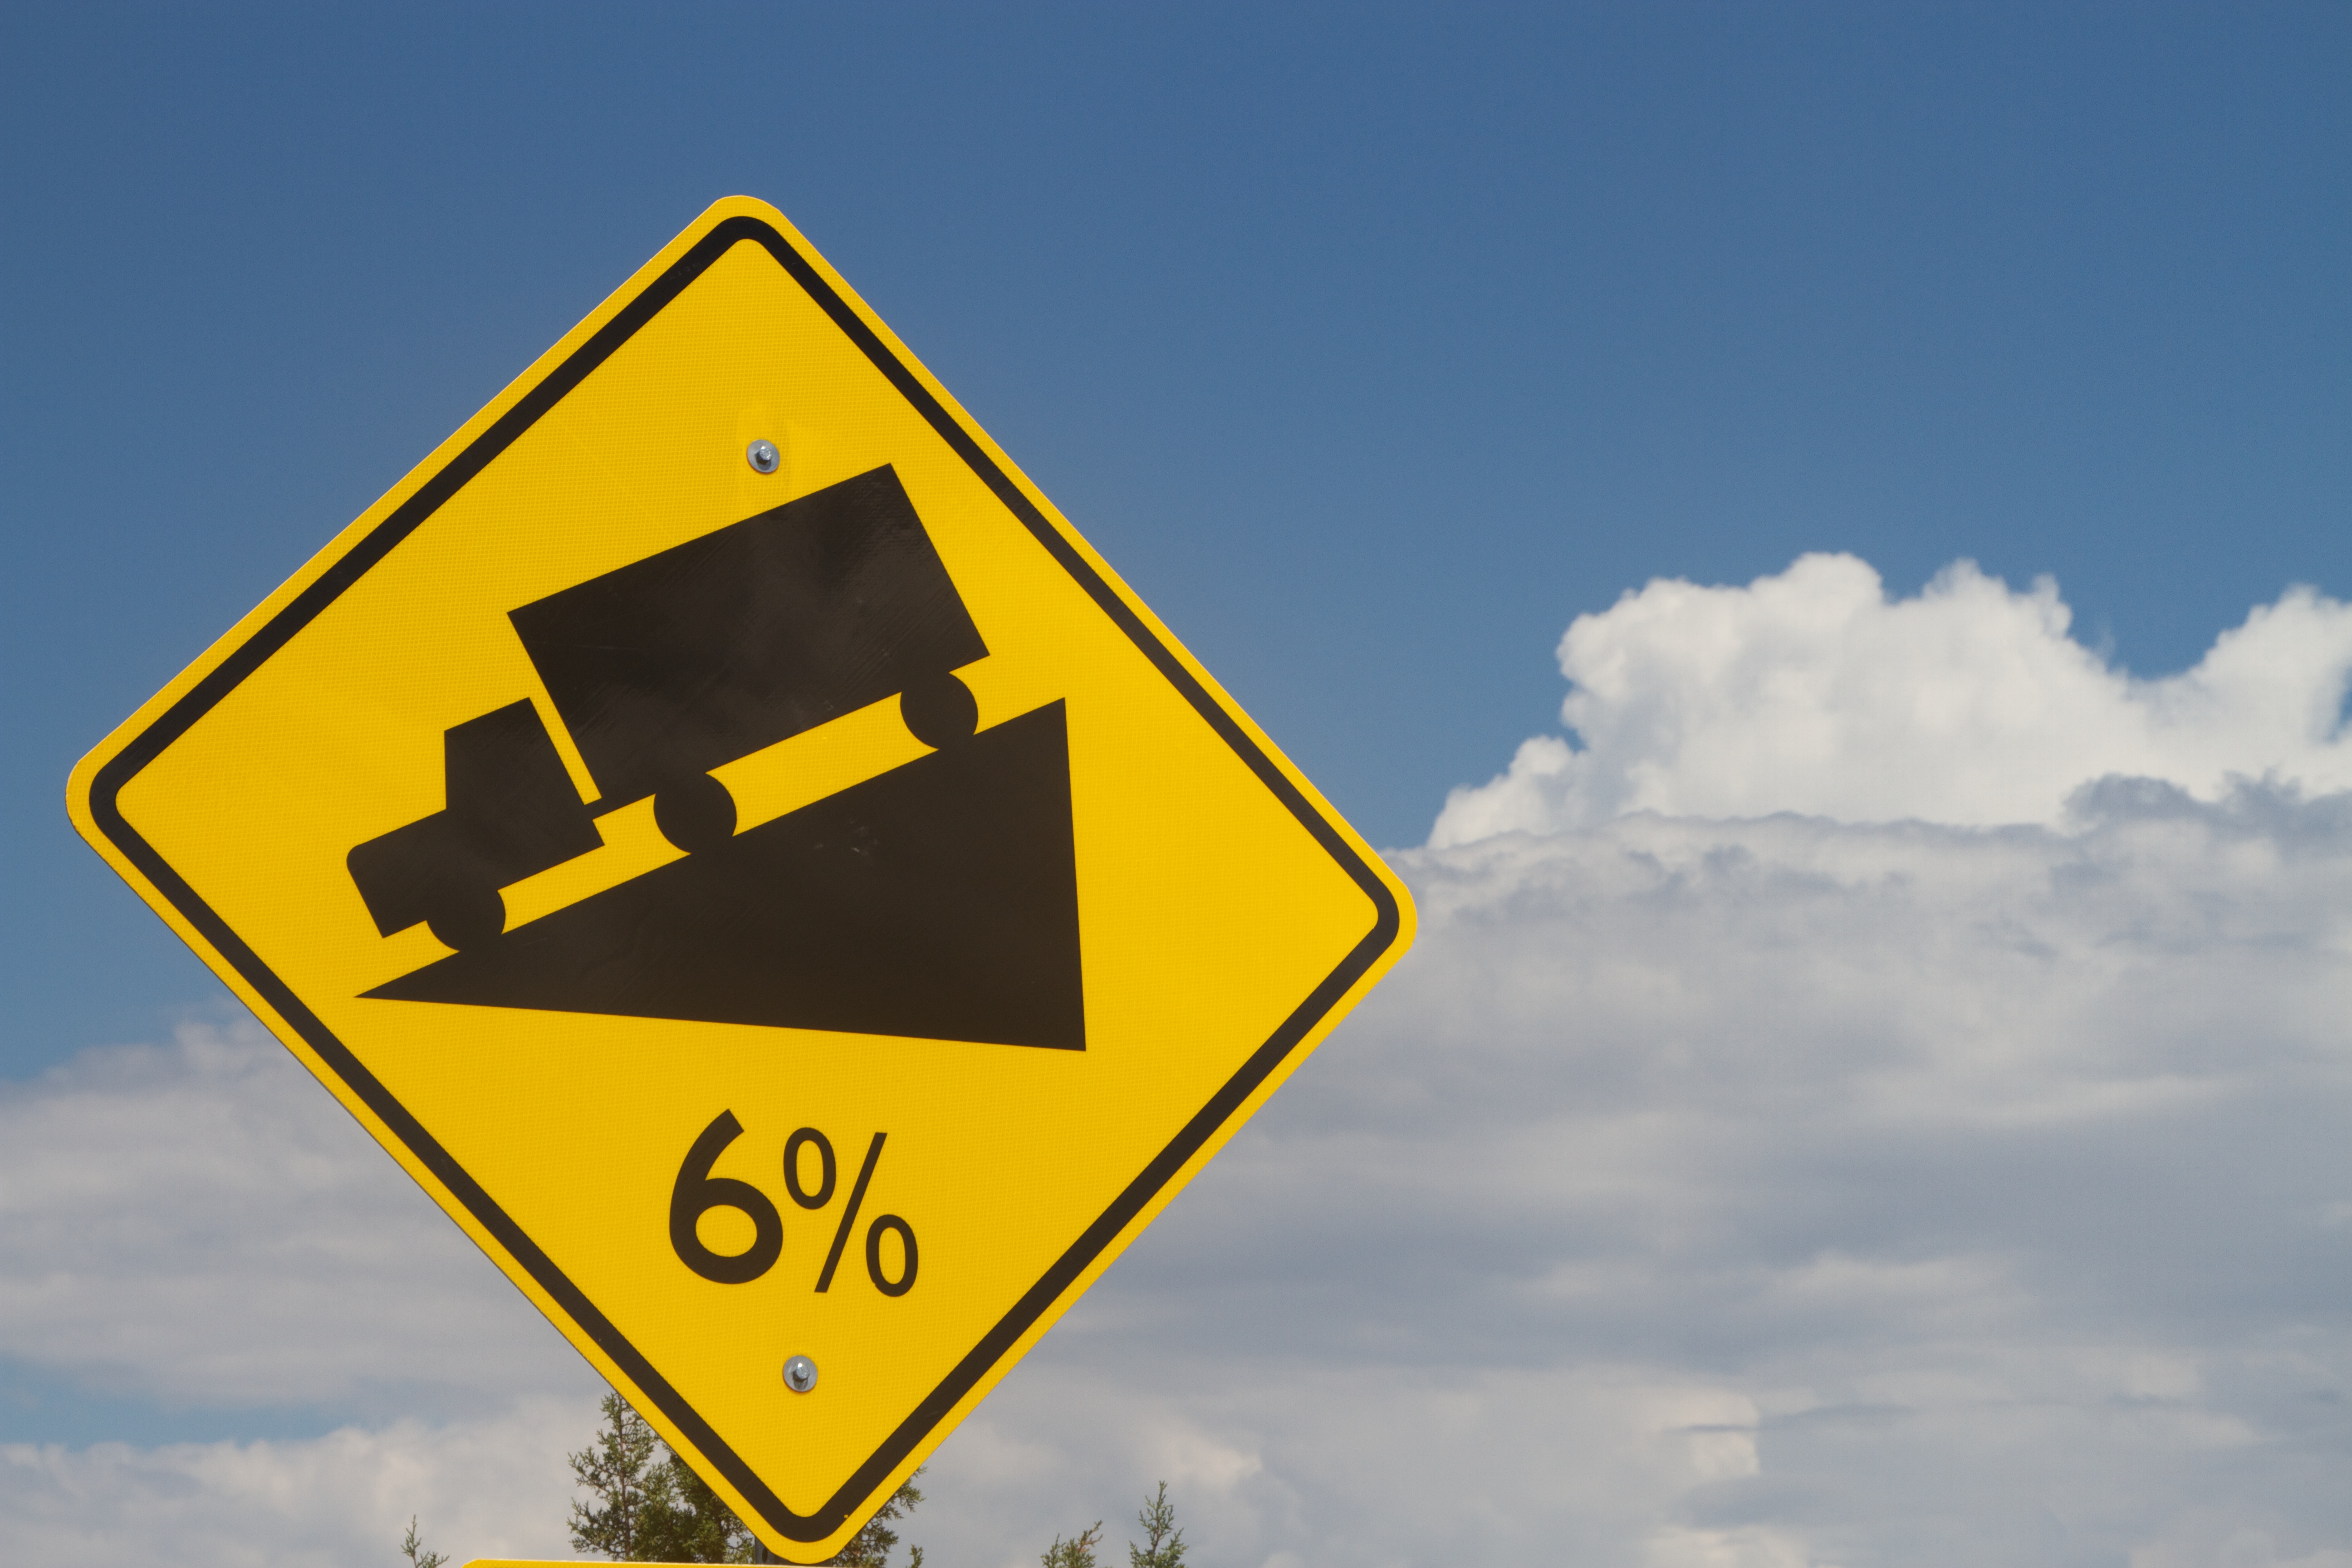
sky, road, sign, street sign, yellow, signage, lane, traffic sign